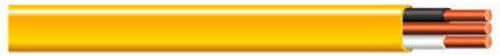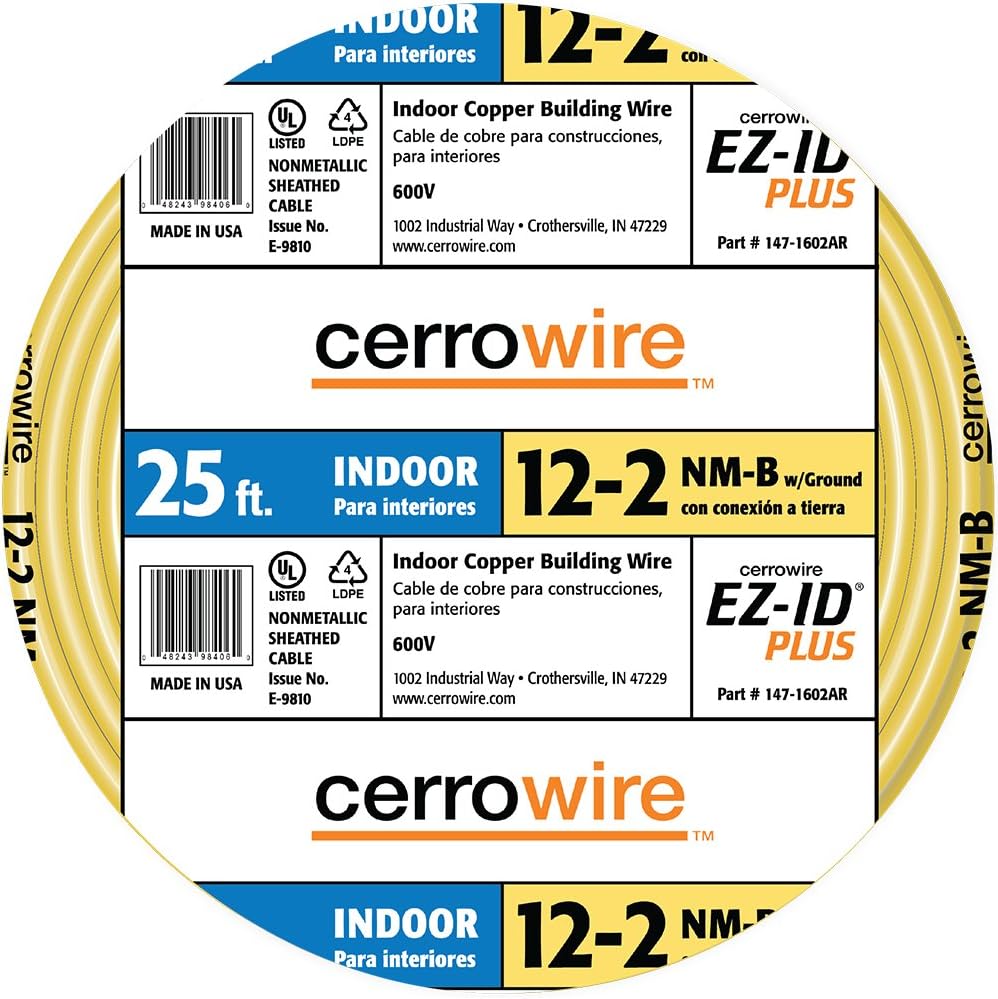
Cerrowire 147-1602AR 25-Feet 12/2 NM-B Solid with Ground Wire, Yellow
Category: Tools & Home Improvement
25', 12/2 Non-Metallic sheathed cable with ground, copper, 90 degree Centigrade, cut lengths. This product adds a great value. Product is highly durable and very easy to use. This product is manufactured in china.
Features: This product adds a great value | Product is highly durable and very easy to use | This product is manufactured in China | It is a 25-Feet Non-Metallic Sheathed Cable | This wire is designed for use in dry spaces for residential wiring applications | The cable with Ground Copper (Romex Loom) 90 Degree C Cut Lengths